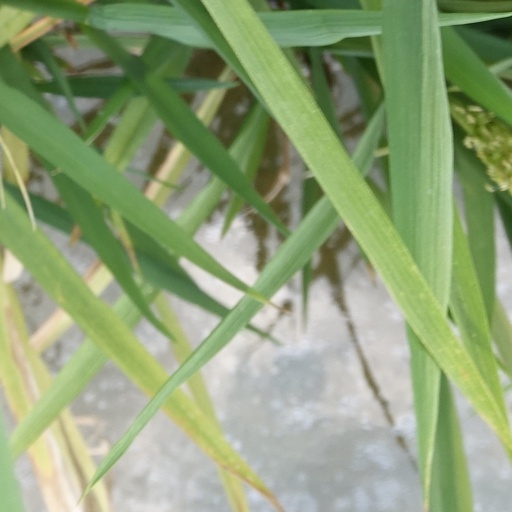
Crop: rice